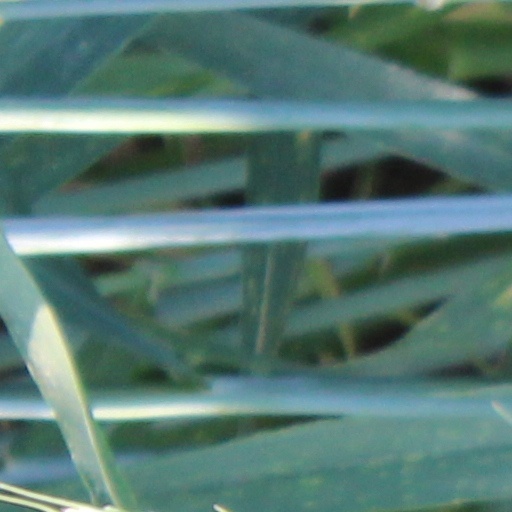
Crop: wheat